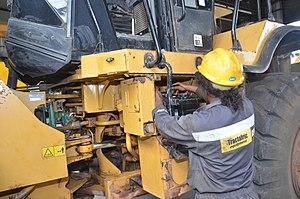
Femme mécanicienne d'engins lourds dans une entreprise située à Douala
Douala III est une commune d'arrondissement de la communauté urbaine de Douala, département du Wouri dans la région du Littoral au sud du Cameroun. La mairie est située dans le quartier Logbaba.